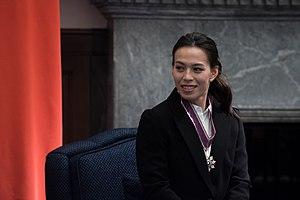
Kuo Hsing-chun est une haltérophile taïwanaise née le 26 novembre 1993. Elle a remporté la médaille de bronze de l'épreuve des moins de 58 kg aux Jeux olympiques d'été de 2016 à Rio de Janeiro.